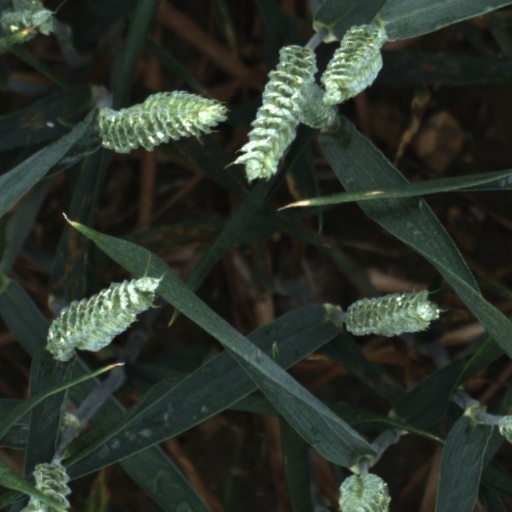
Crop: wheat